Shah Ali Baghdadi

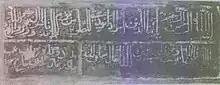
Ancient inscription from the Girdah Dargah Mosque

The Shah Ali Thana was founded in 2005, and includes the ward of Shah Ali Nagar.